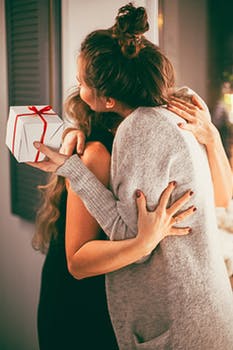
Label: No Watermark